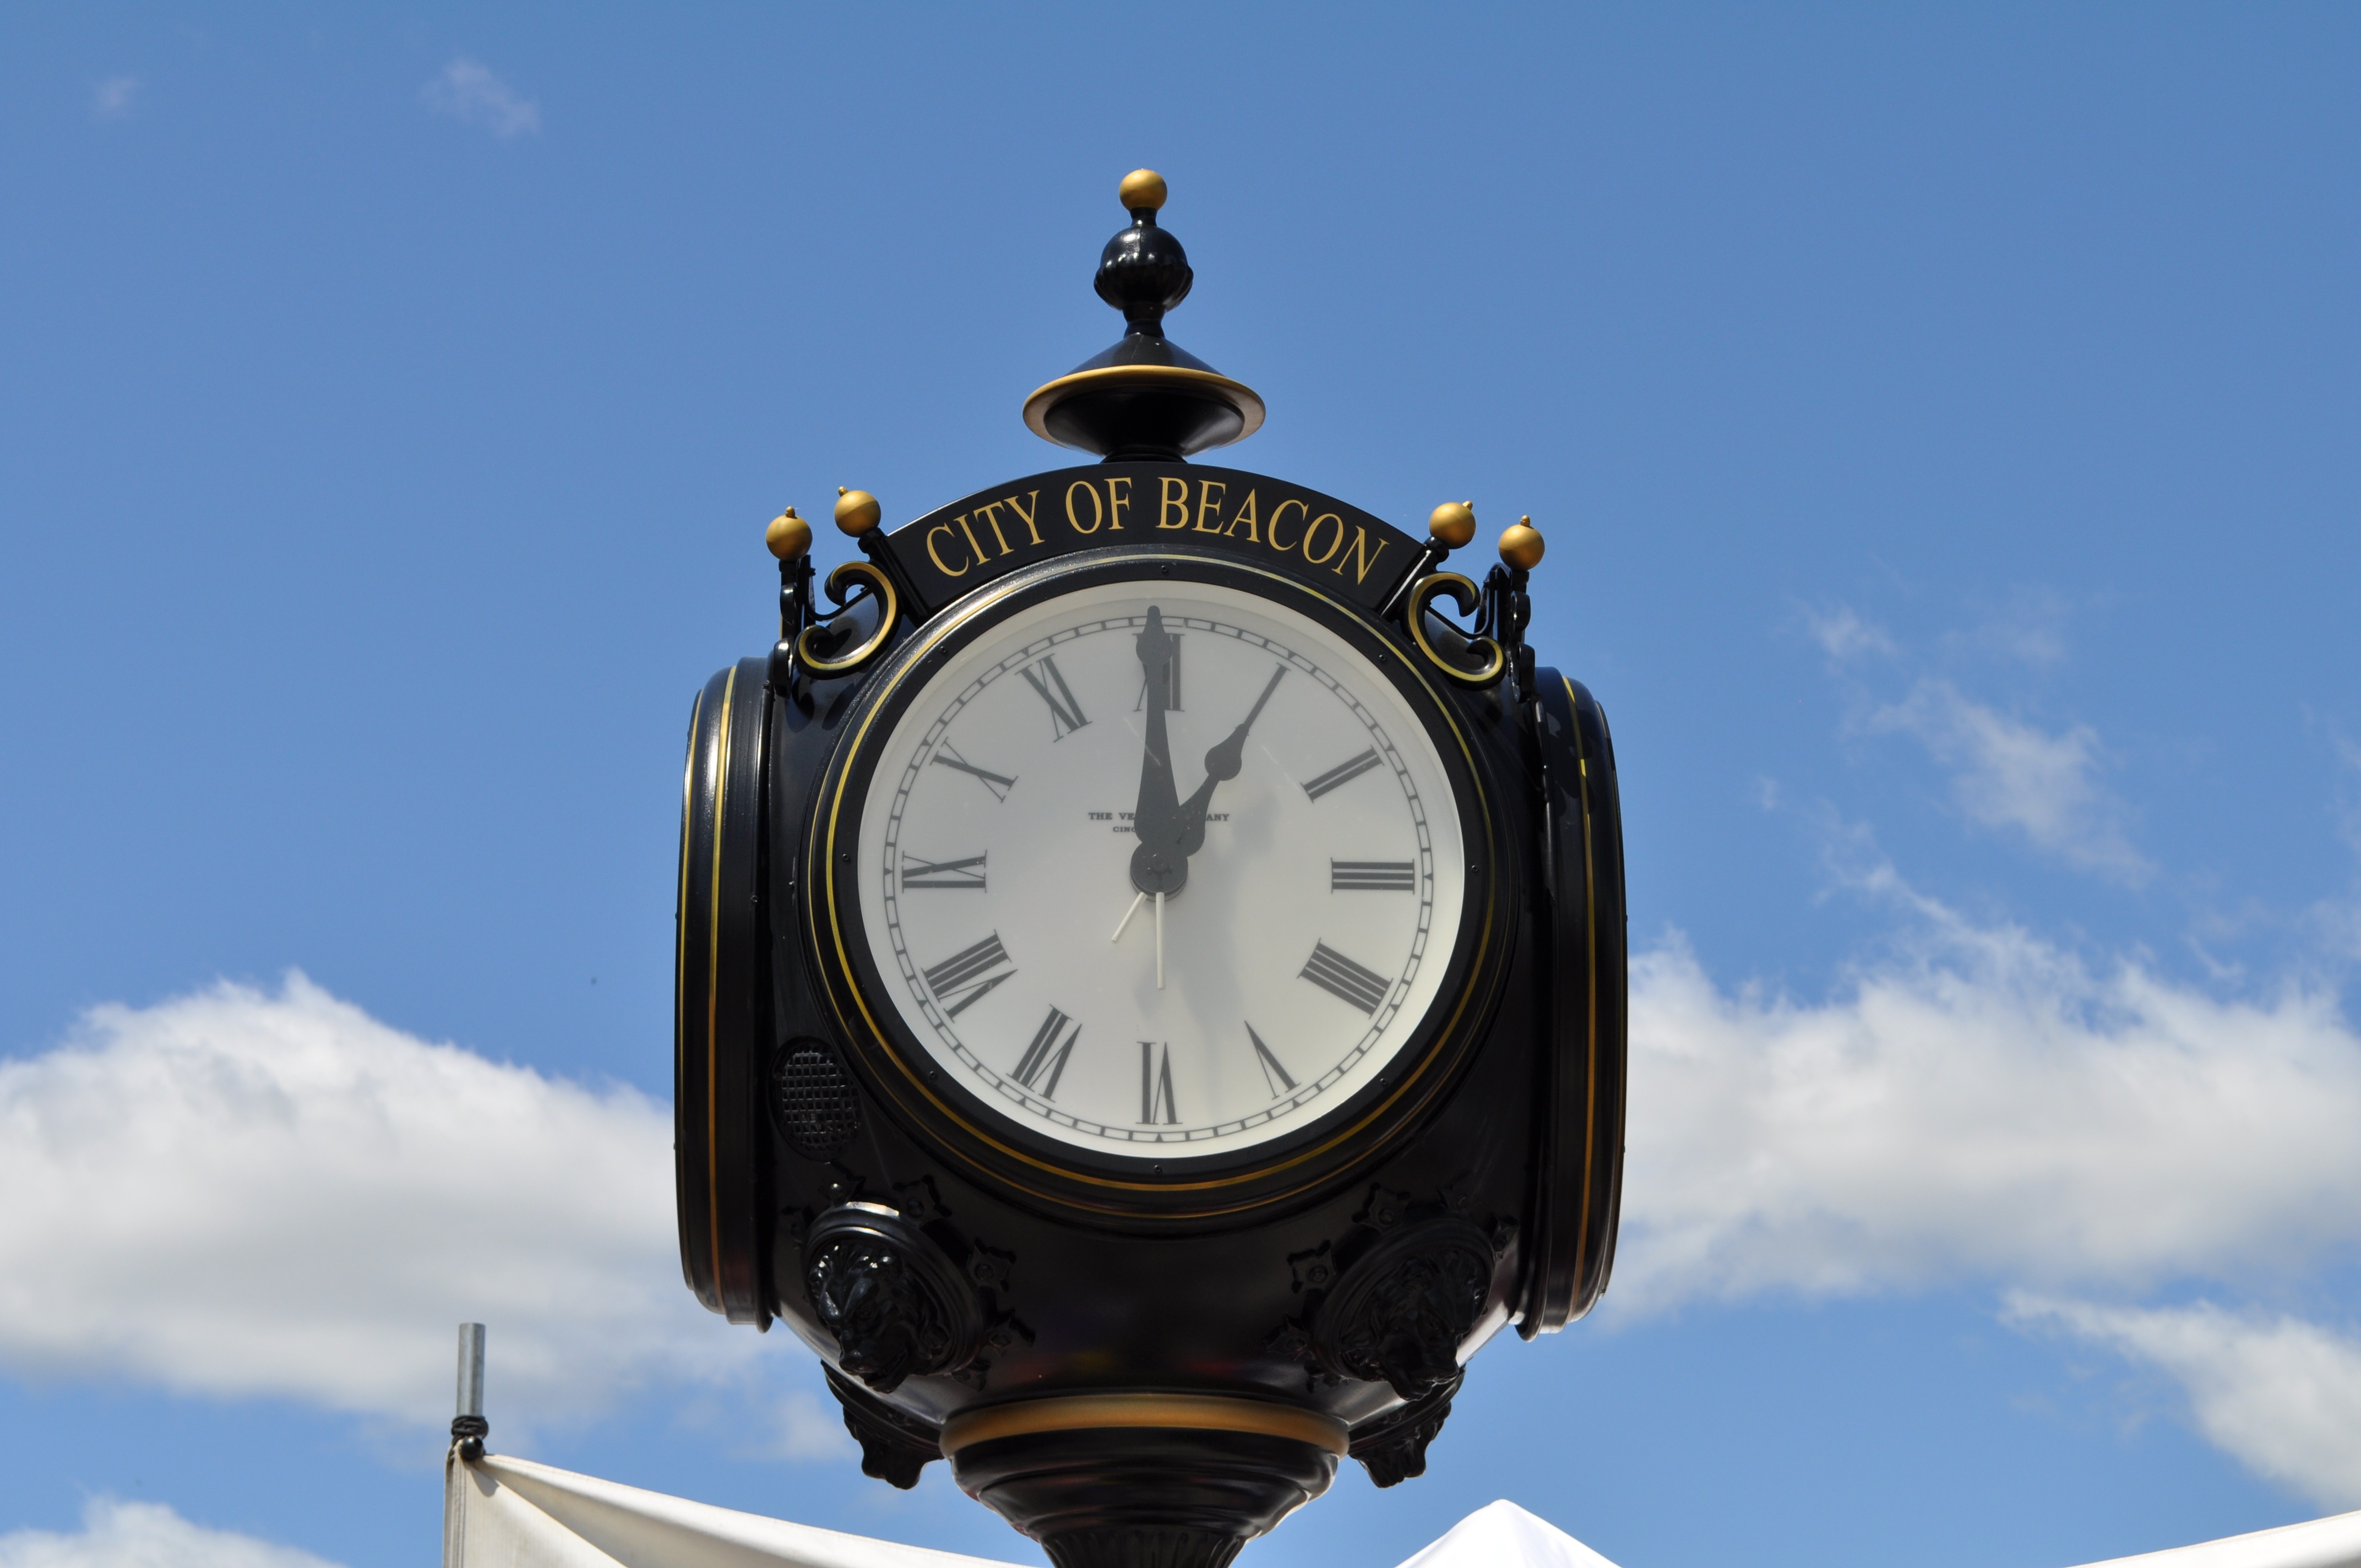
antique, clock, time, hour, alarm, blue, lighting, decor, timepiece, minute, dial, clock tower, timer, numbers, countdown, second, hours, minutes, seconds, man made object, home accessories